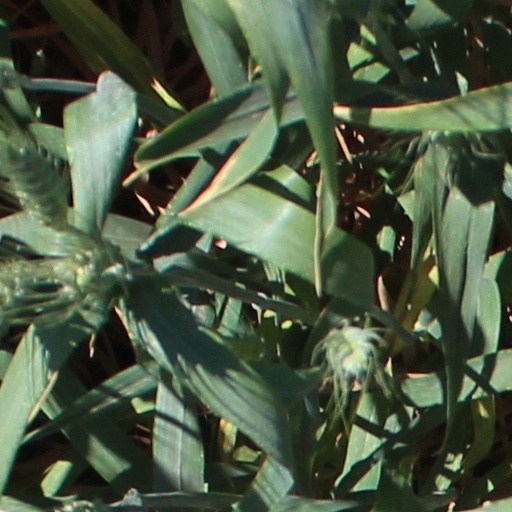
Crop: wheat